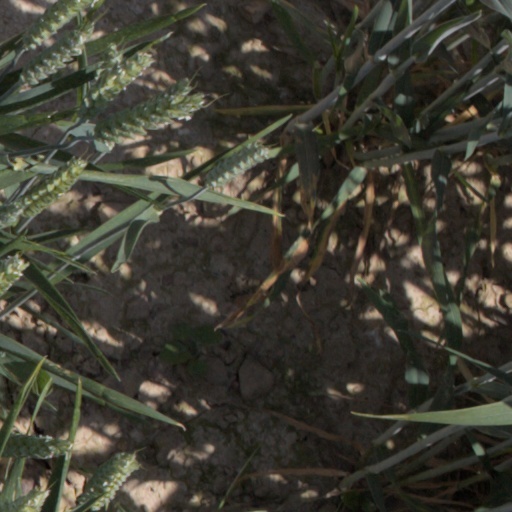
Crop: wheat